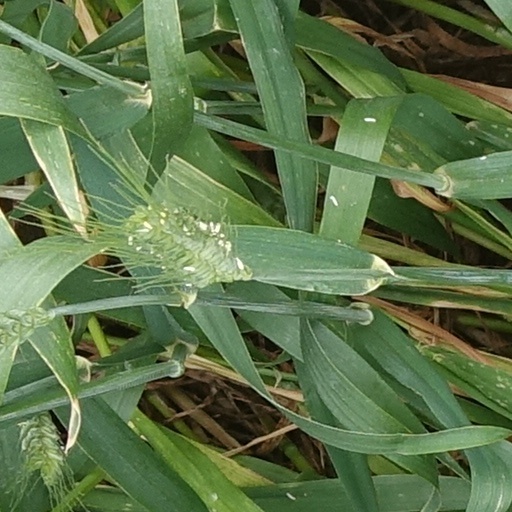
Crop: wheat